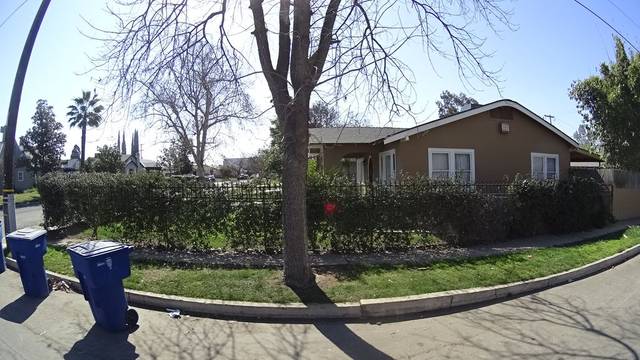
Region: Colombia
Coordinates: 36.752, -119.81